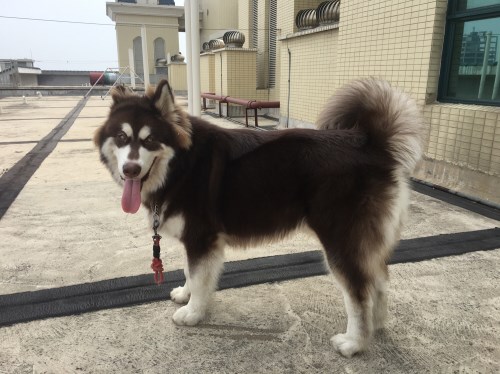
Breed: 1324-n000004-malamute